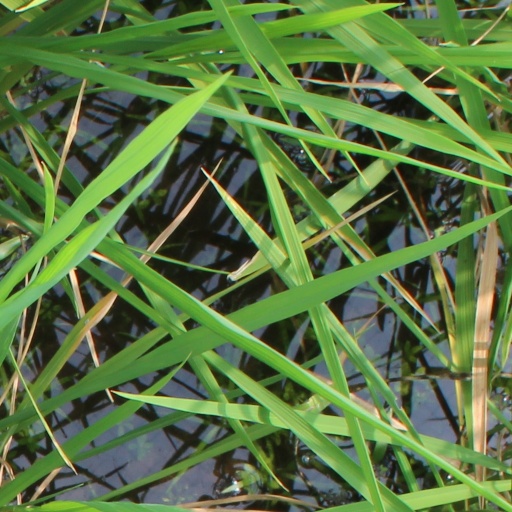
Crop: rice